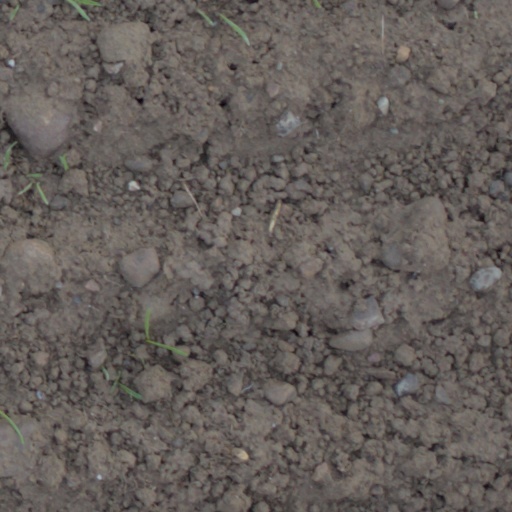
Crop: wheat